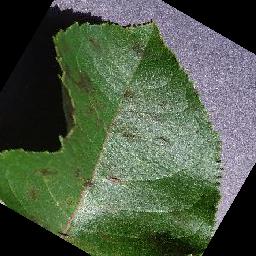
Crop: apple
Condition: scab